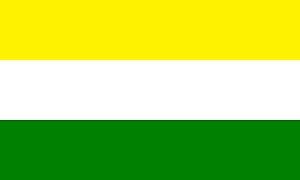
Cet article présente une liste des principales villes d'Équateur jusqu'en 2012.
San Miguel de Los Bancos est un canton d'Équateur situé dans la province de Pichincha.